Tintin in Tibet

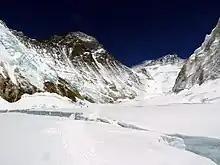
Hergé amassed a collection of clippings and used pictures similar to this image of the Tibetan landscape as inspiration for his mountainscape drawings.

In October 1957, Hergé sent his publisher, Casterman, the cover of his completed nineteenth "Tintin" adventure, "The Red Sea Sharks", and for several weeks considered plot ideas for his next story. Fondly recalling the Scouting days of his youth, his first idea was to send Tintin back to the United States, as in the third adventure, "Tintin in America", to help a group of Native Americans defend their land from a large corporation that wished to drill for oil; on reflection, Hergé came to believe that retracing old ground would be a step backwards. Another idea had Tintin striving to prove that Haddock's butler Nestor was framed for a crime committed by his old employers, the Bird brothers. He dismissed this as well, but kept the idea of an adventure with no guns or violence—the only "Tintin" story without an antagonist. A third idea sent Tintin and Professor Calculus to a snow-covered polar region, where a stranded group of explorers need Calculus to save them from food poisoning. He abandoned this plot also, but kept the setting in a snowy environment and decided to focus, not on Calculus, but on his main character Tintin.